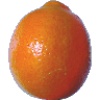
Label: Tangelo 1